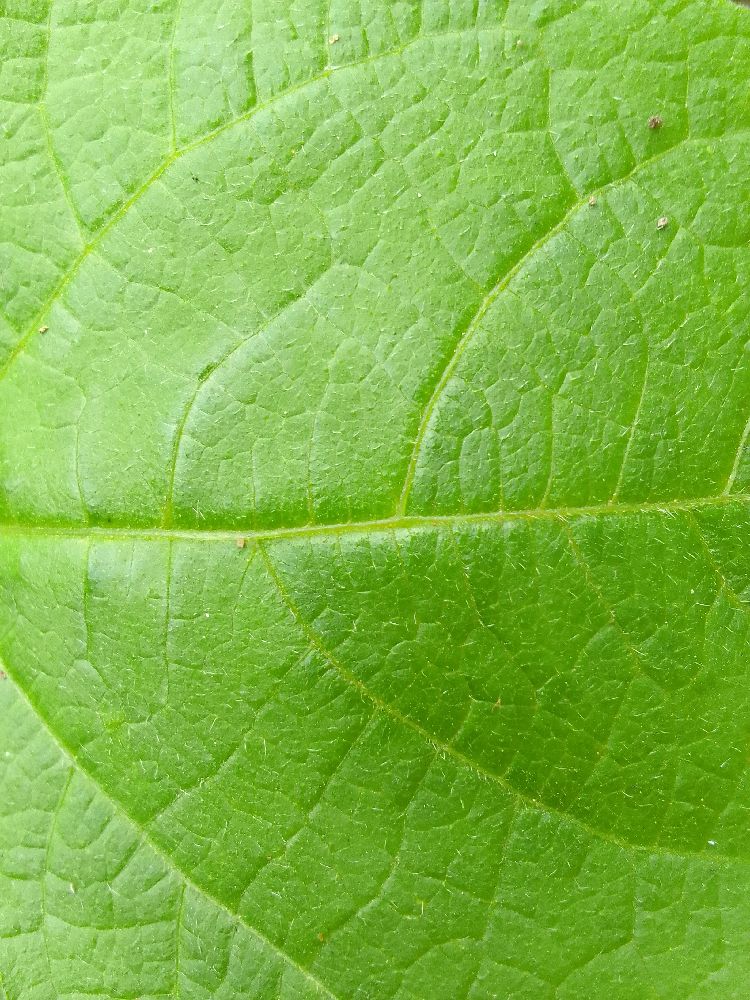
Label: healthy